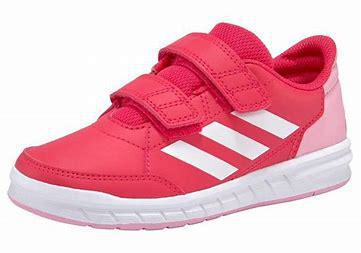
Brand: Adidas
Model: Altasport